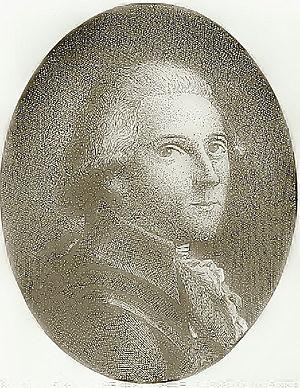
Johann Georg Wilhelm Böhmer est un théologien jacobin allemand né le 7 février 1761 à Göttingen où il est mort le 12 janvier 1839. Confondateur de la République de Mayence, il a été professeur de droit à l'Université de Göttingen, secrétaire particulier du général Adam-Philippe de Custine, juge et commissaire de police du royaume de Westphalie.